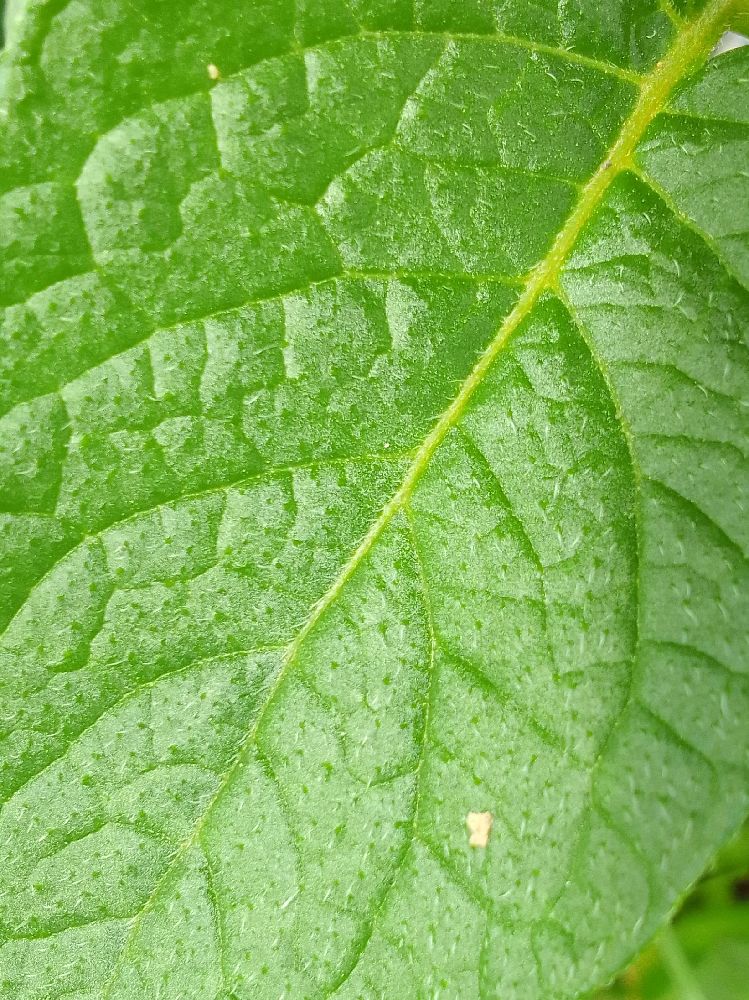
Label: Healthy